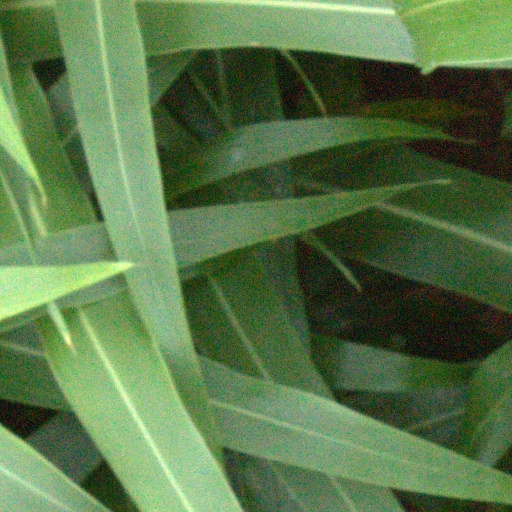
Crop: sorghum